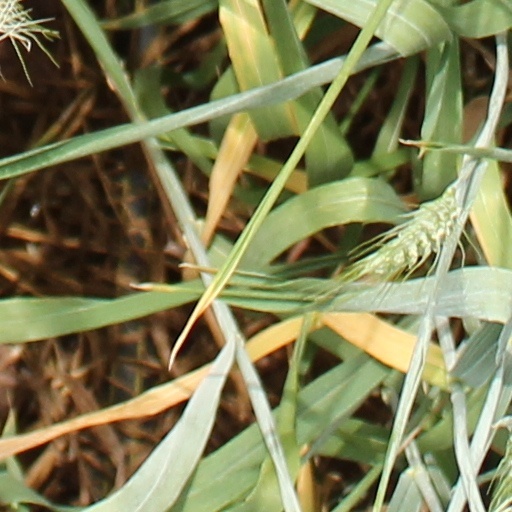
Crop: wheat